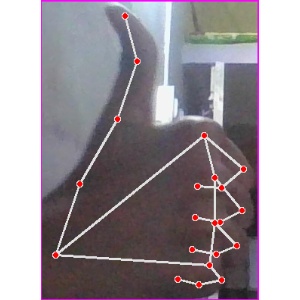
अक्षर: थ